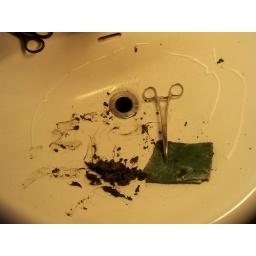
04.02.10. I unclogged the sink in the bathroom using hemostats. Super gross grown-up thing to do on a Saturday.